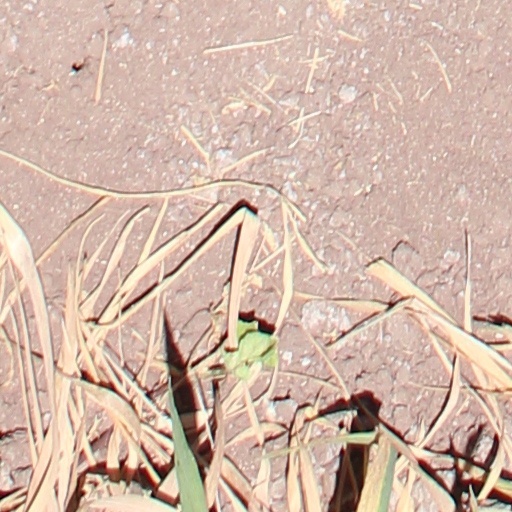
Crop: wheat